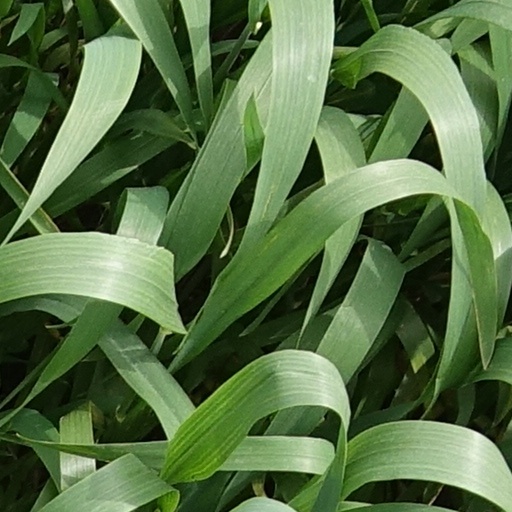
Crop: wheat